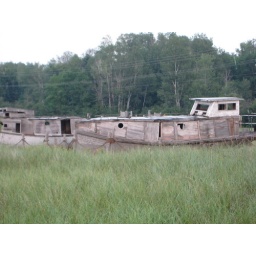
Some of the ships in the ship graveyard at Cornucopia's public marina